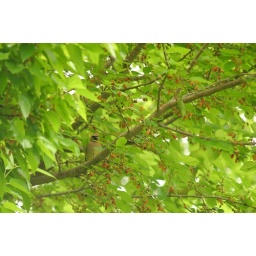
Cedar waxwing sitting in a mulberry tree in our back yard.